Grande Prairie

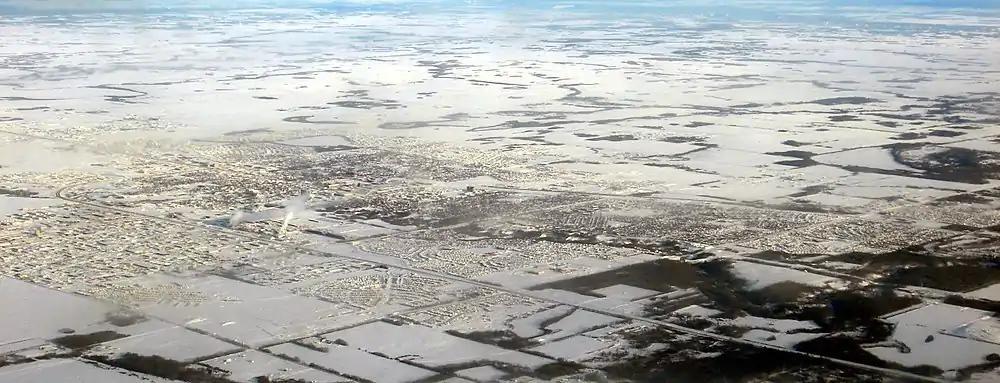
Aerial view of Grande Prairie and farmland to the north

Grande Prairie is located just north of the 55th parallel north, and is northwest of Edmonton, lying at an elevation of above sea level. The city is surrounded by farmland to the north, east, and west. To the south lies a vast boreal forest with aspen, tamarack, lodgepole pine, jack pine, and black spruce extending well into the foothills of the Canadian Rockies south and southwest of the city. The city actually lies on the southern edge of aspen parkland, which is a transitional biome between boreal forest and prairie. The Peace River Country contains the northernmost area of aspen parkland in North America.